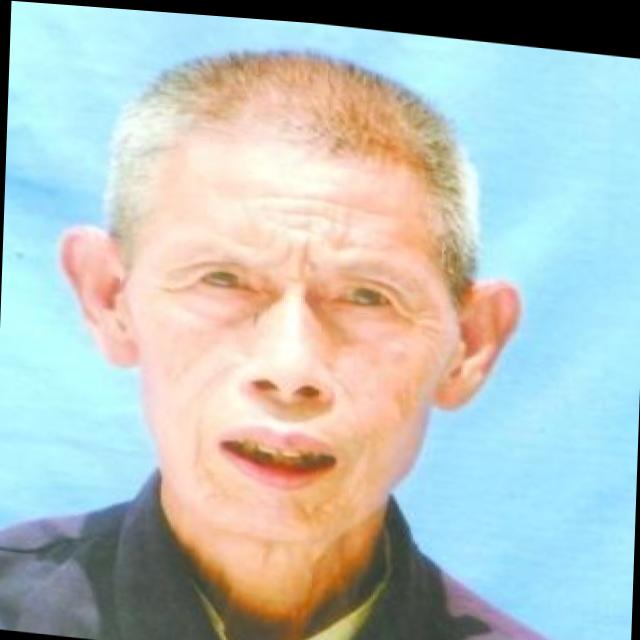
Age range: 65+